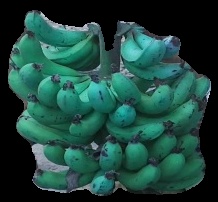
Variety: pachbale
Grade: grade3